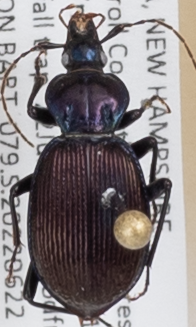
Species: Sphaeroderus canadensis canadensis
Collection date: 2022-06-22
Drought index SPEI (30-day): -1.058
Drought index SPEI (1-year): -0.362
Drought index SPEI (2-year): -1.13